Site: brandenburg
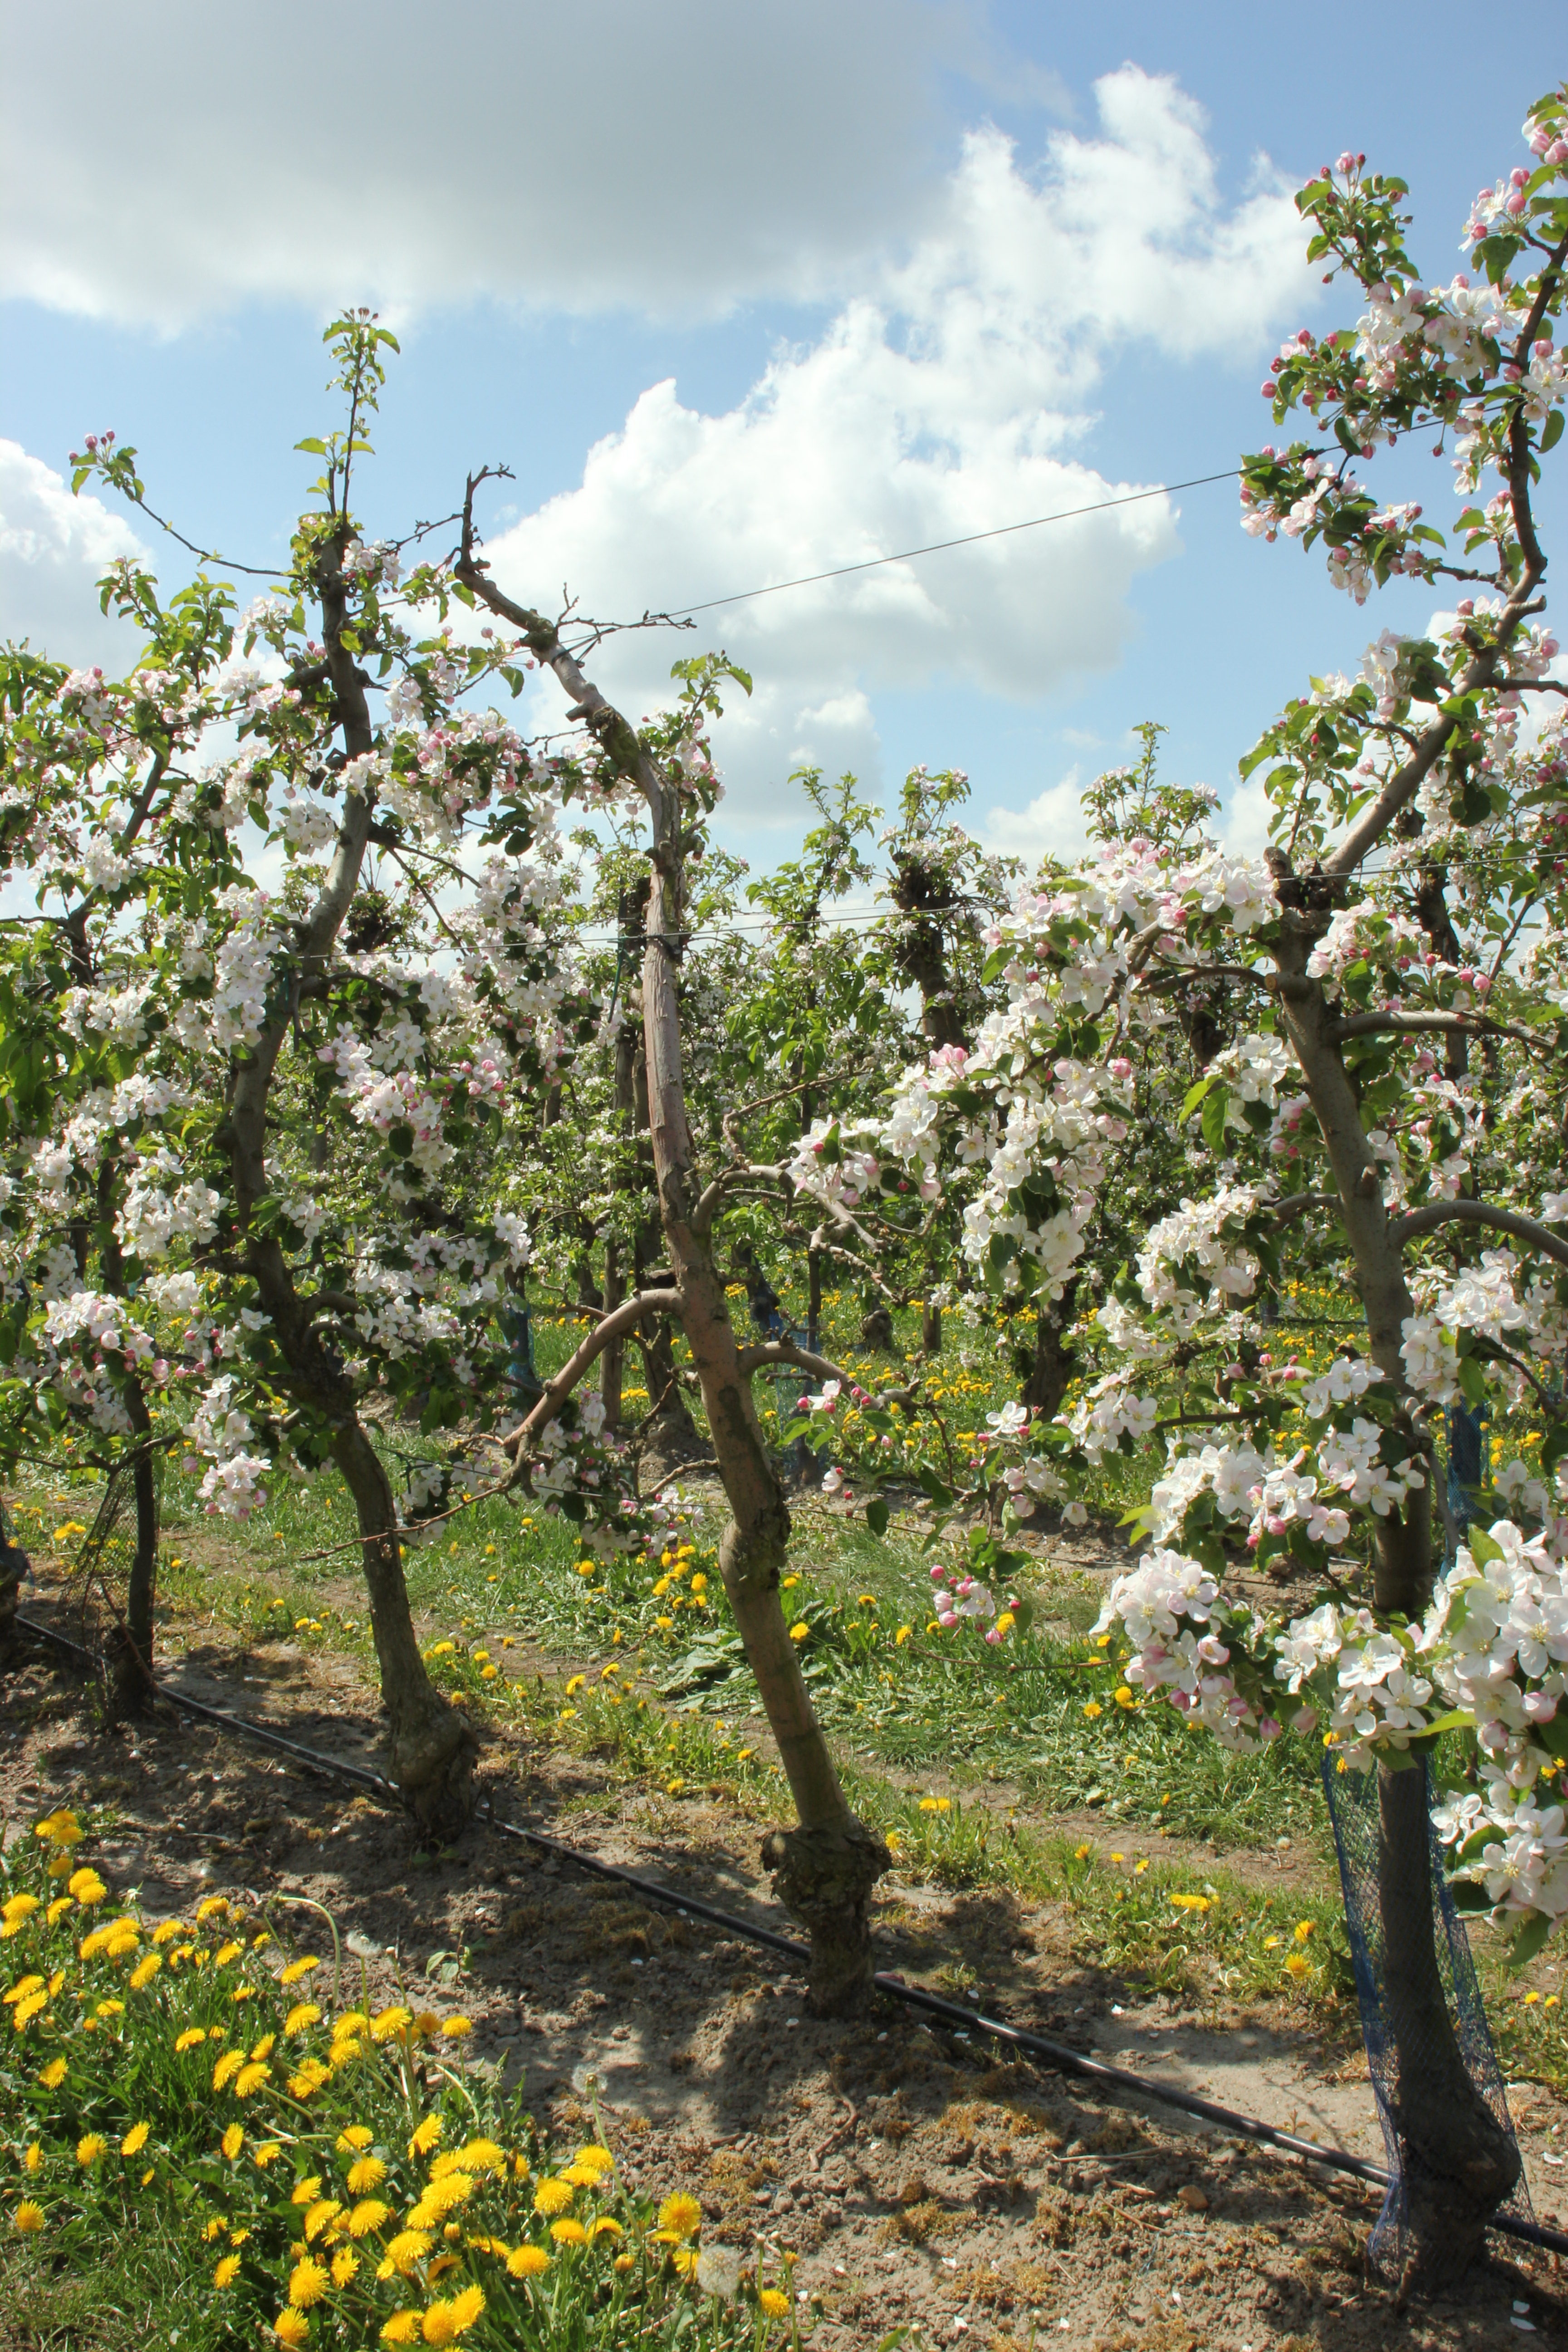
Growth stage (BBCH 65): Flowering